Flat Rock, Georgia

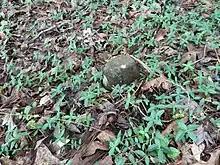
Unidentified Fieldstone grave. Photo is a Footstone of an unidentified grave located within the Historical Flat Rock Cemetery. Material is Lithonia, Georgia, granite.

In 2008, Dr. Jeffrey Glover of Georgia State University organized a cemetery mapping project with his Fall Archaeological Methods course students. Glover's class worked with the local Flat Rock community and the Greater Atlanta Historical Society (GAAS) to clear the overgrowth from the cemetery. After the clearing, students documented the graves using standardized forms, digital cameras, and some stone rubbings. The graves were then mapped using a total station to create accurate GPS points within the cemetery. The project documented 202 graves total and of those 107 were unidentified fieldstones.